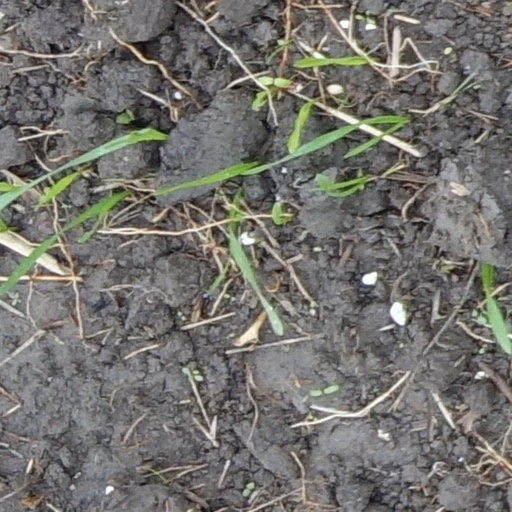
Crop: wheat